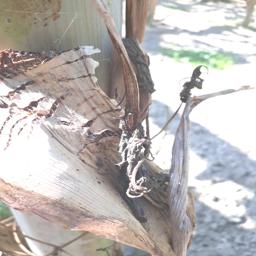
Label: BACTERIAL SOFT ROT